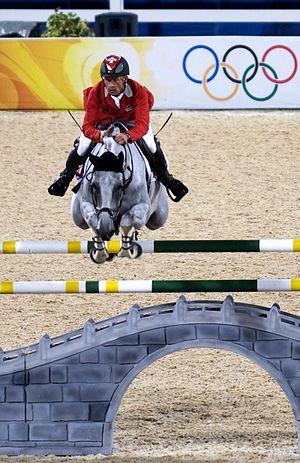
Pius Schwizer, né le 13 août 1962 à Oensingen, est un cavalier suisse de saut d’obstacles.